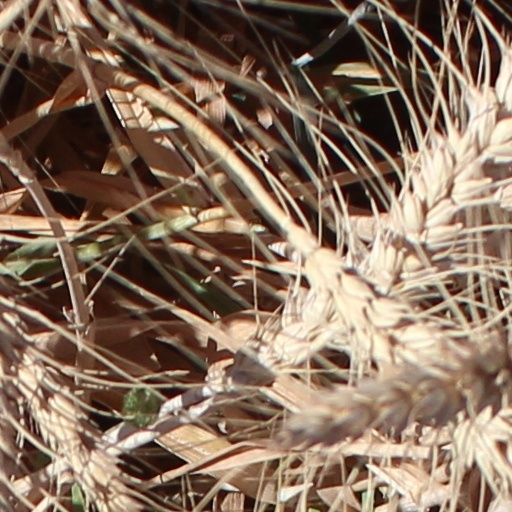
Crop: wheat